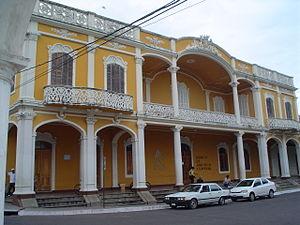
Le Nicaragua, en forme longue la république du Nicaragua, en espagnol República de Nicaragua, est un pays d'Amérique centrale. Il est limitrophe du Costa Rica au sud et du Honduras au nord. Il est aussi entouré par l'océan Pacifique et la mer des Caraïbes. Sa capitale et plus grande ville est Managua.